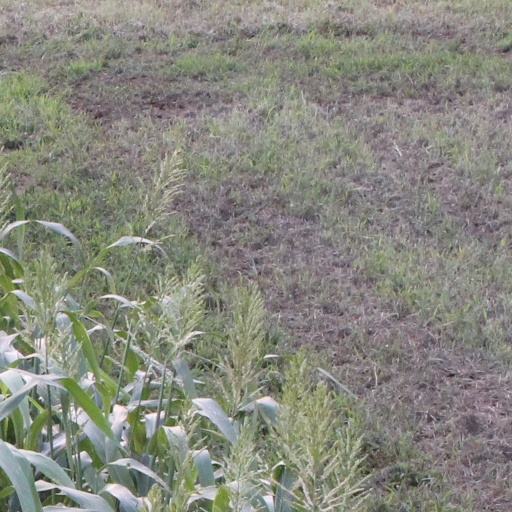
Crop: sorghum